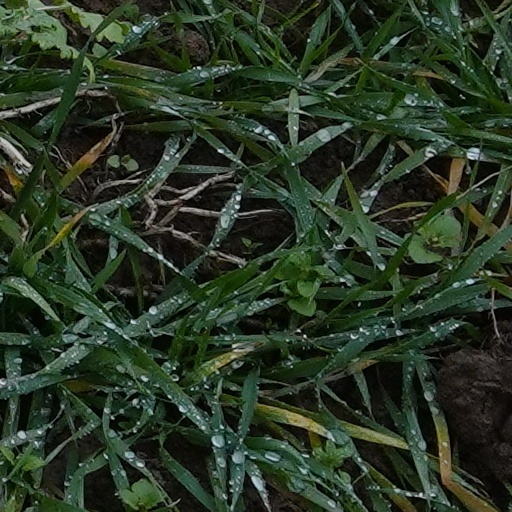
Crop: wheat